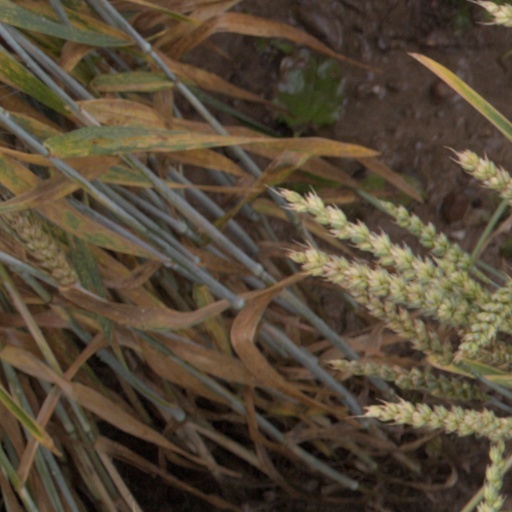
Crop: wheat